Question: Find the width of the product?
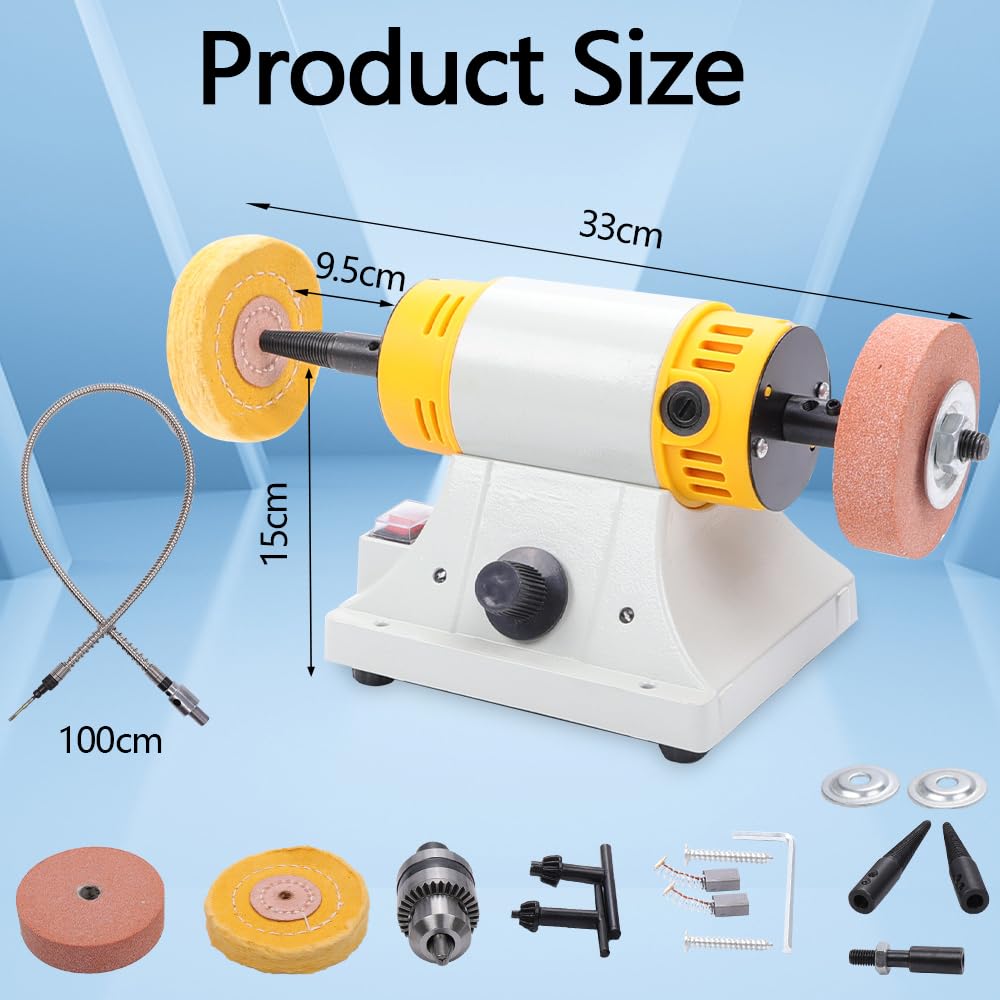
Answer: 9.5 centimetre